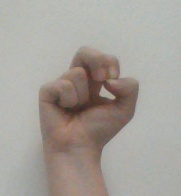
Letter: gaaf